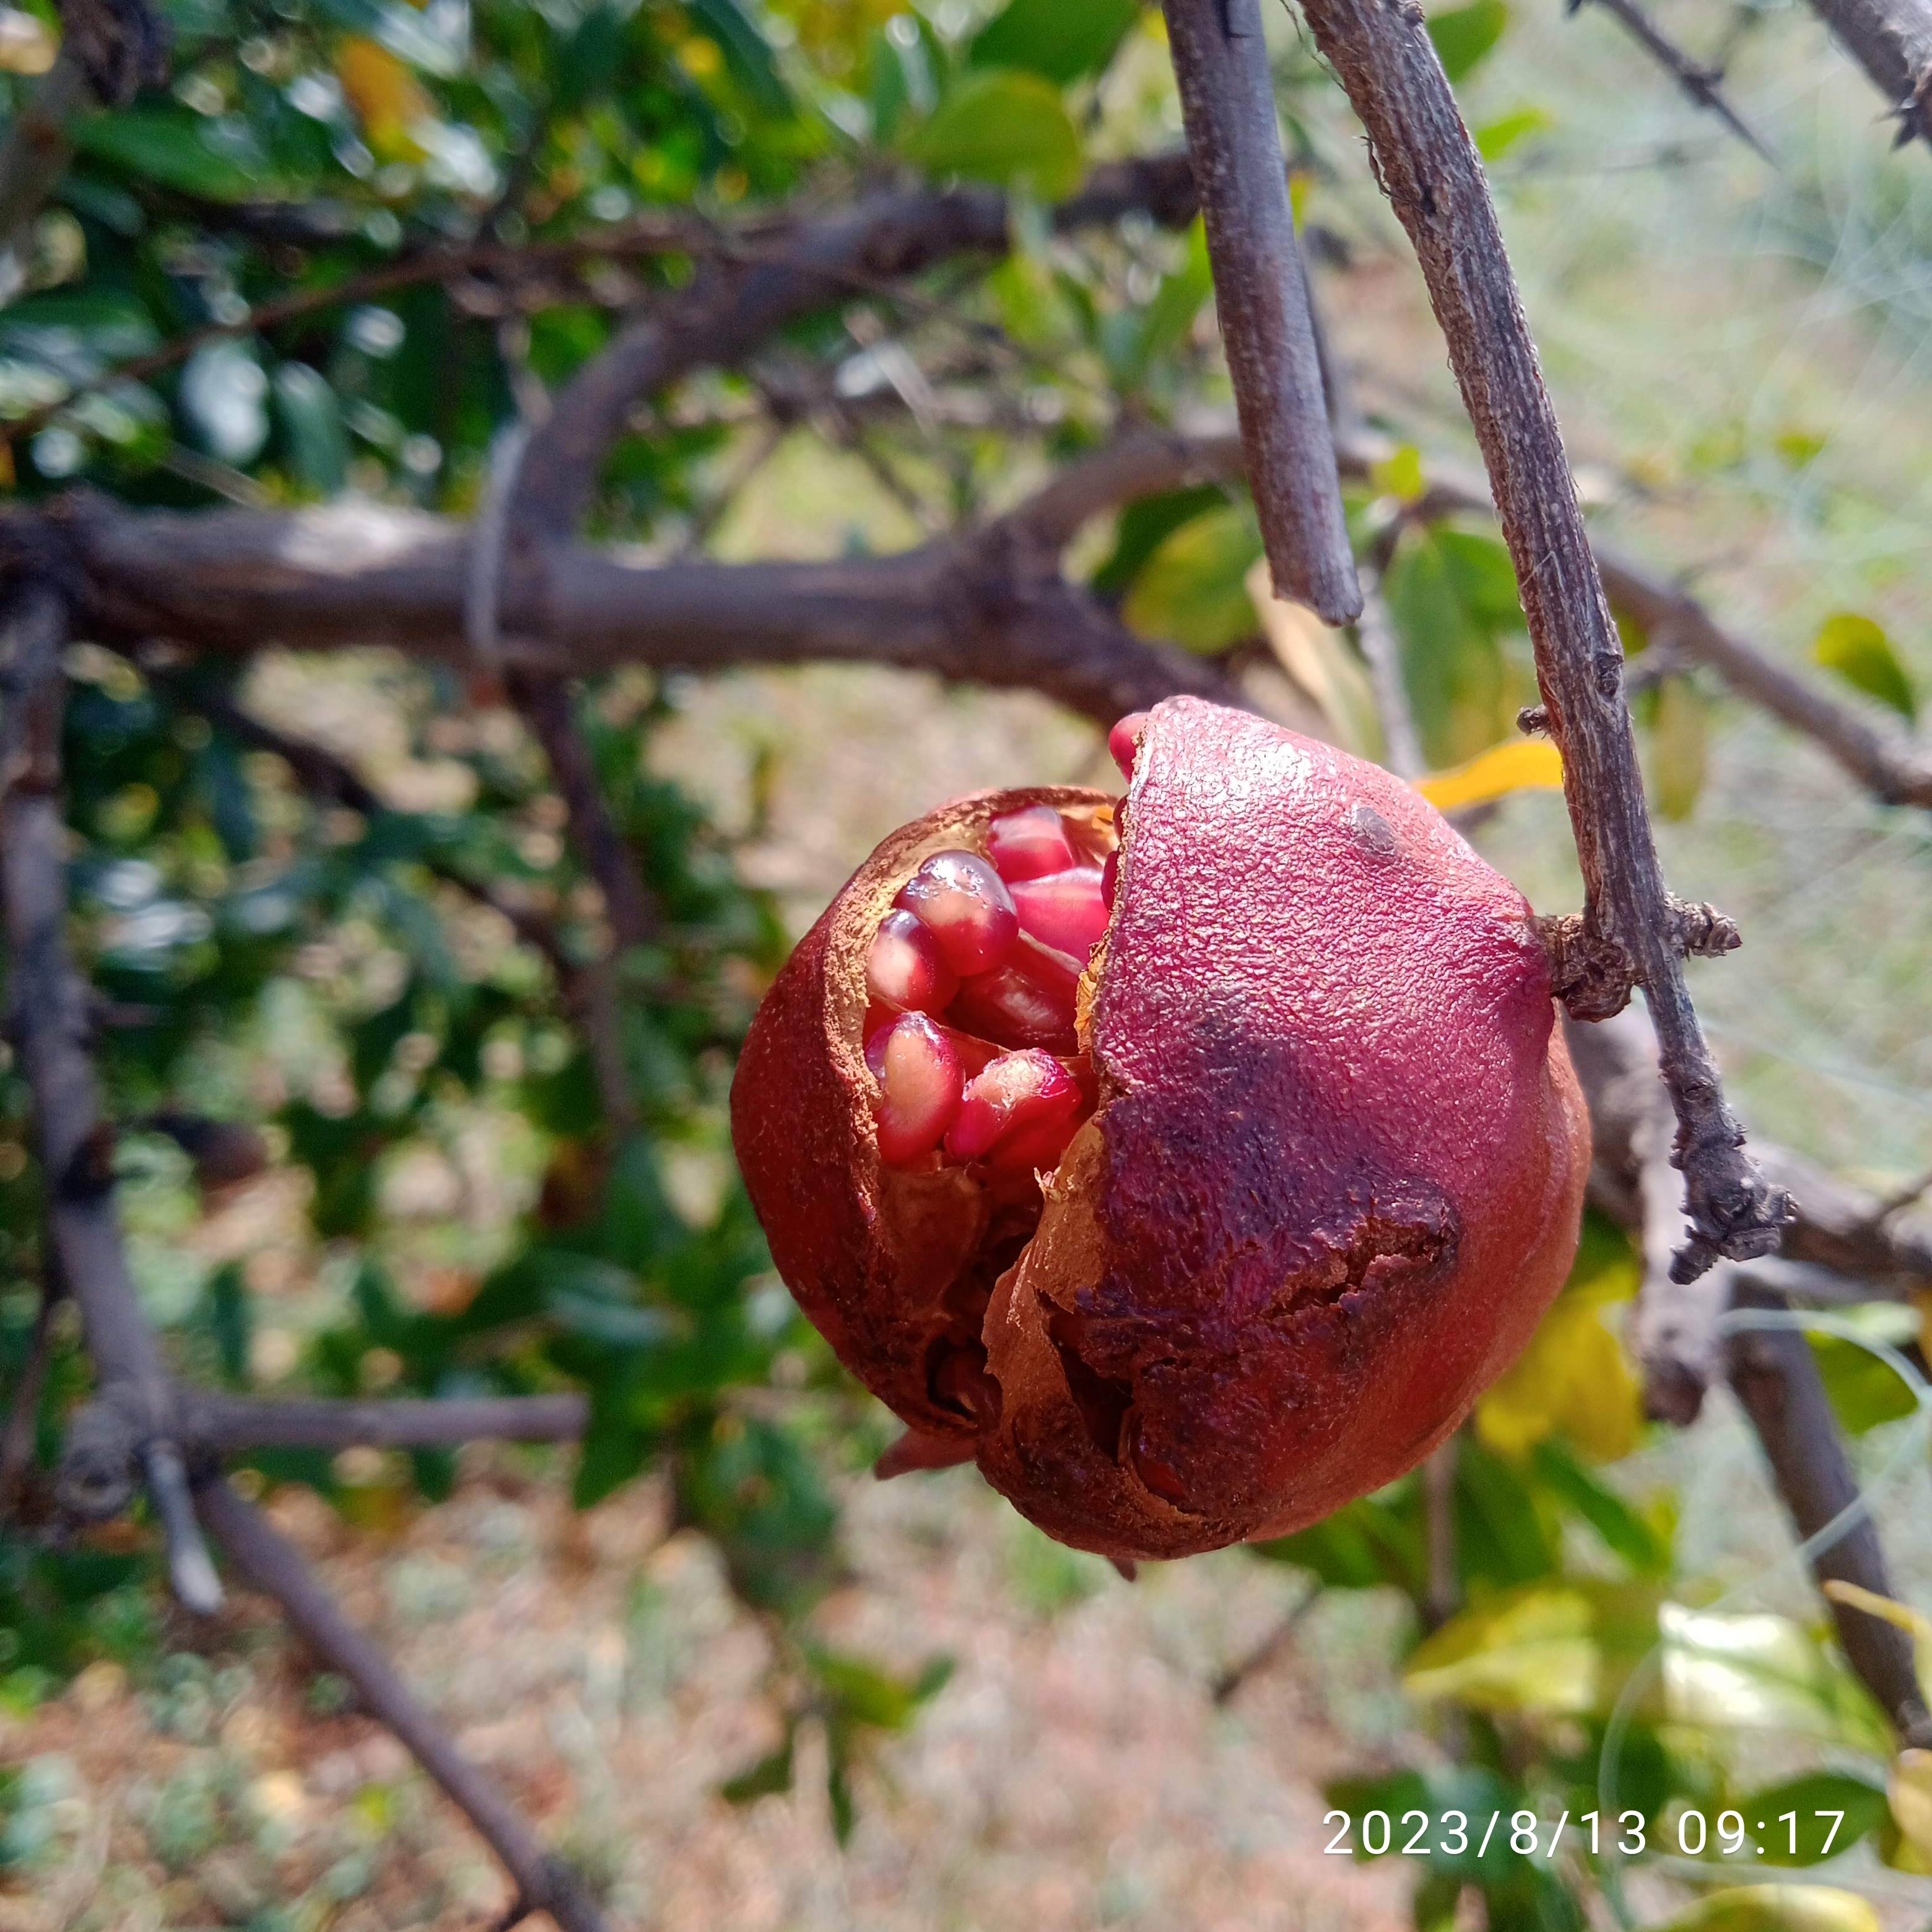
Label: Bacterial_Blight